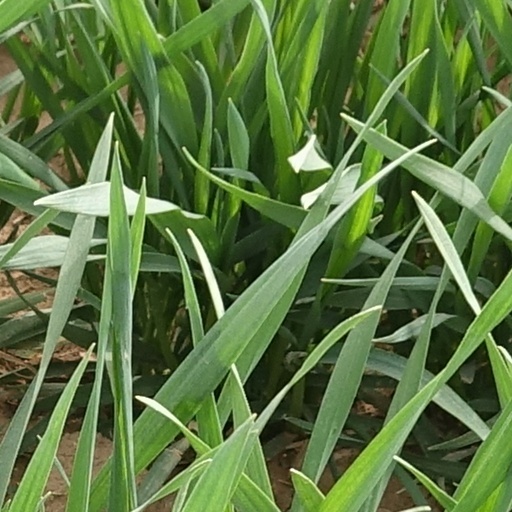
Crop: wheat